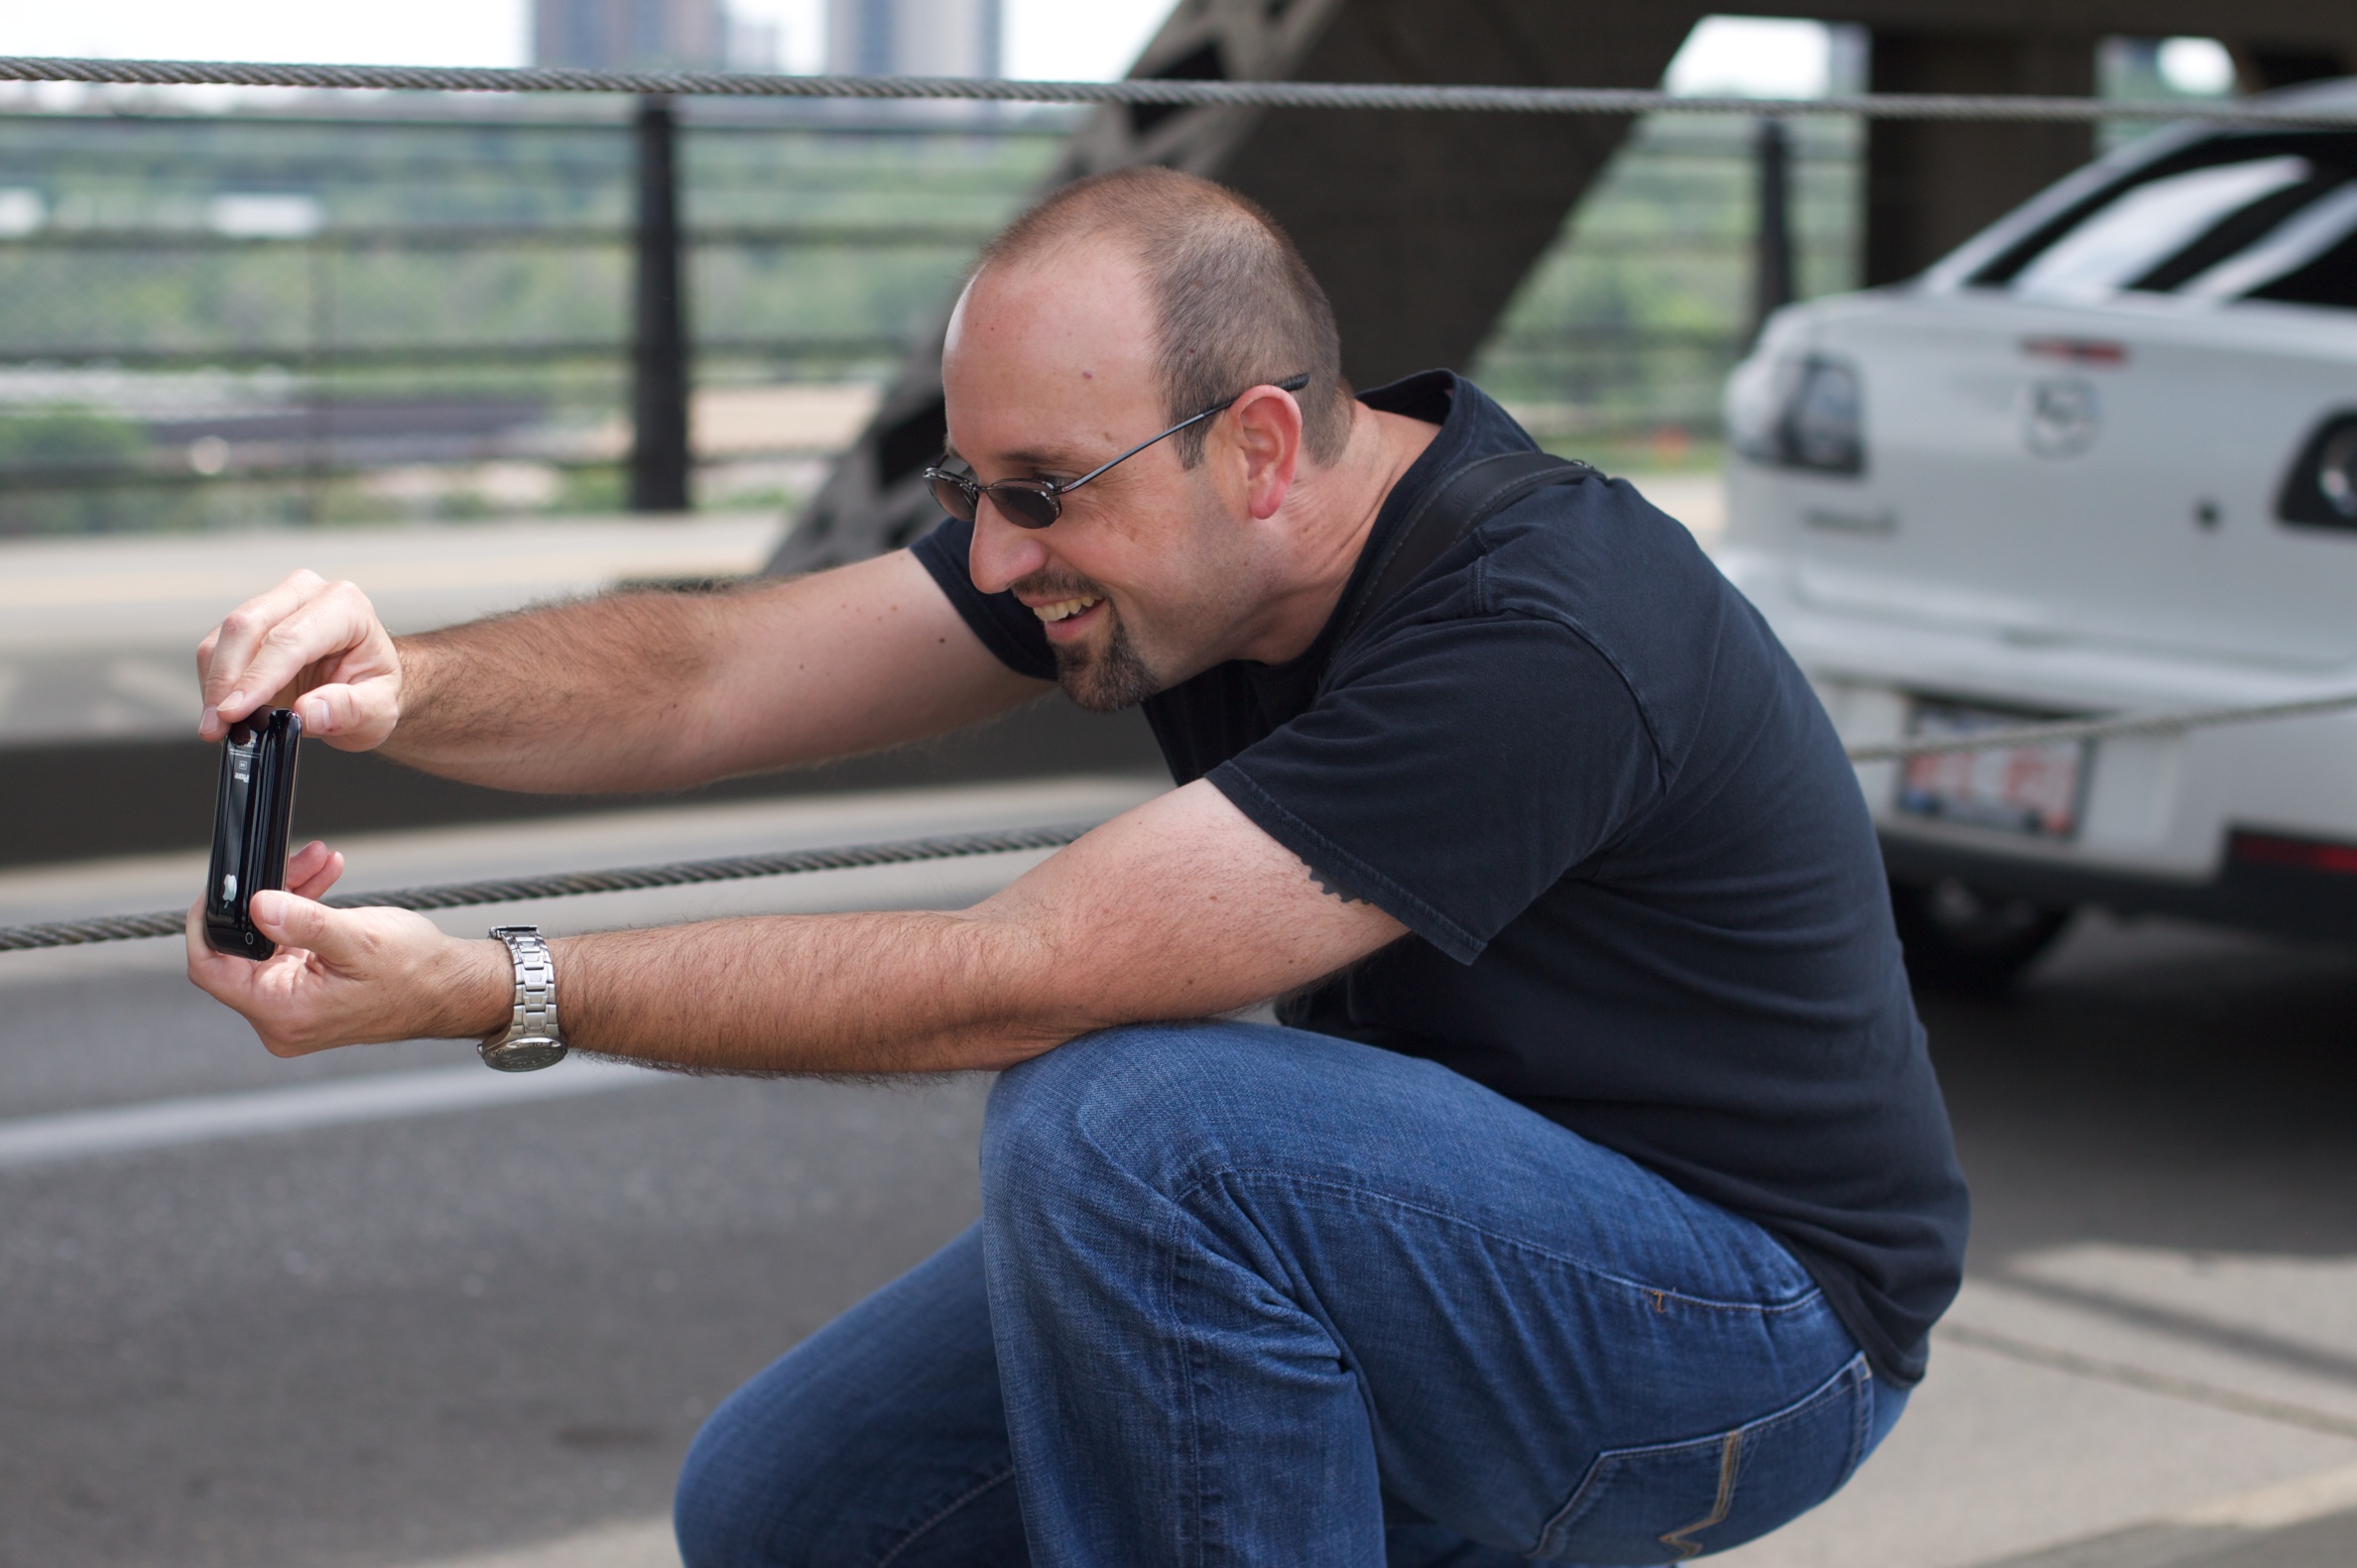
man, person, driving, male, vehicle, muscle, edmonton, physical fitness